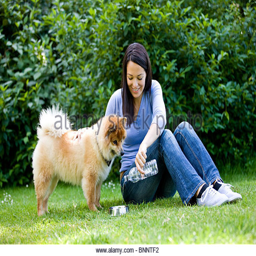
a woman sitting on the grass , pouring her dog a drink of water